List of ghost towns in Arizona

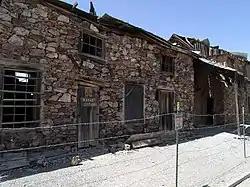
1881 Assay Office of Vulture City

Ghost towns can include sites in various states of disrepair and abandonment. Some sites no longer have any trace of buildings or civilization and have reverted to empty land. Other sites are unpopulated but still have standing buildings. Still others may support full-time residents, though usually far less than at their historical peak, while others may now be museums or historical sites.